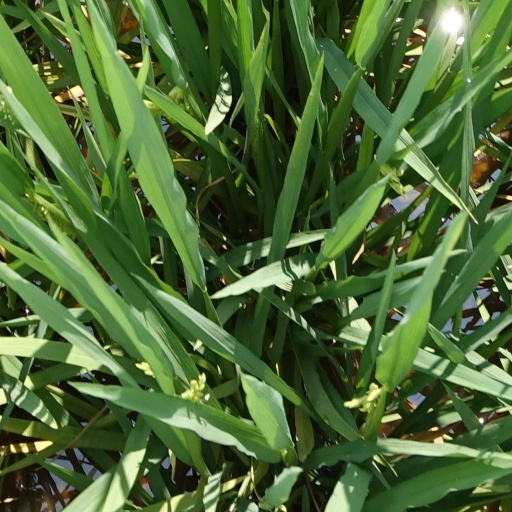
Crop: rice